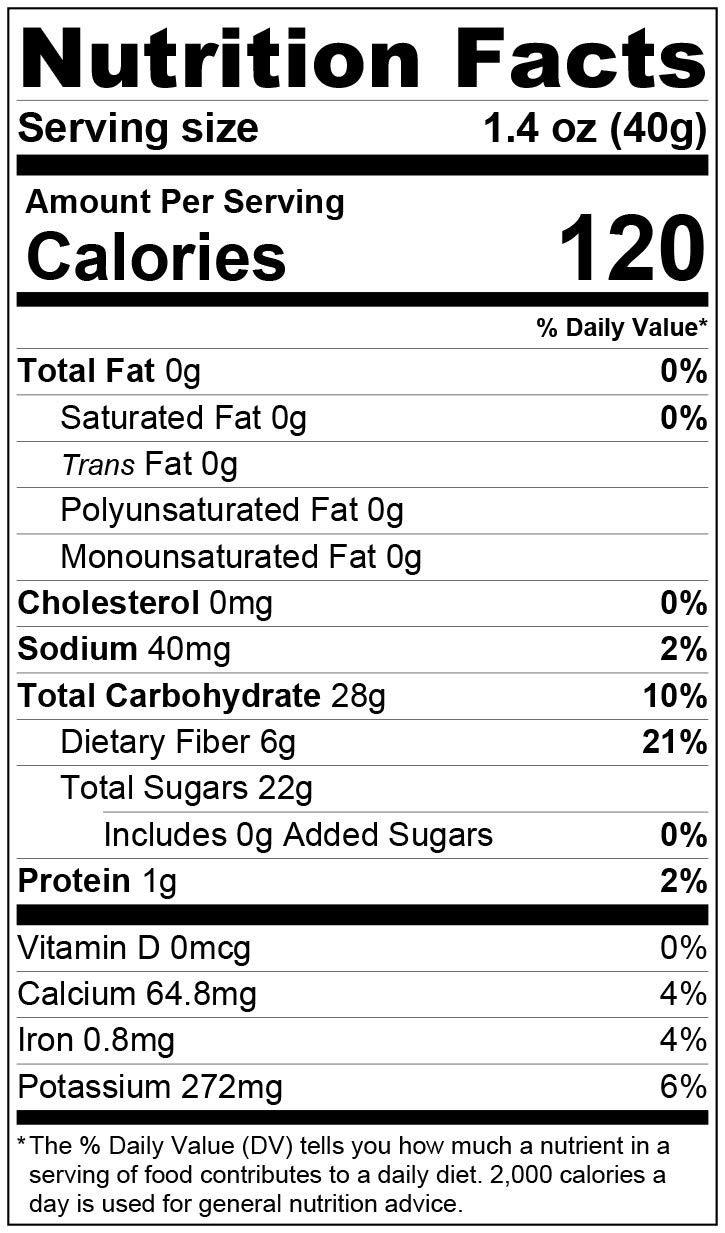
Item Name: Anna and Sarah Dried Turkish Figs 3 Lbs
Bullet Point 1: DRIED TURKISH FIGS: Chewy, sweet flavor. No sugar added natural snacks, comes in a resealable bag and always fresh!
Bullet Point 2: NO SUGAR ADDED: Energy booster, natural taste. Always good option to stop food cravings.
Bullet Point 3: STORAGE INSTRUCTIONS: Store in a cool, dry area; after opening, place in tightly sealed airtight or heavy-duty plastic bag. Refrigeration is recommended in hot, humid environments.
Bullet Point 4: COUNTRY OF ORIGIN: Turkey - Anna and Sarah brings you the flavors of the world!
Value: 48.0
Unit: Ounce

Price: 29.95